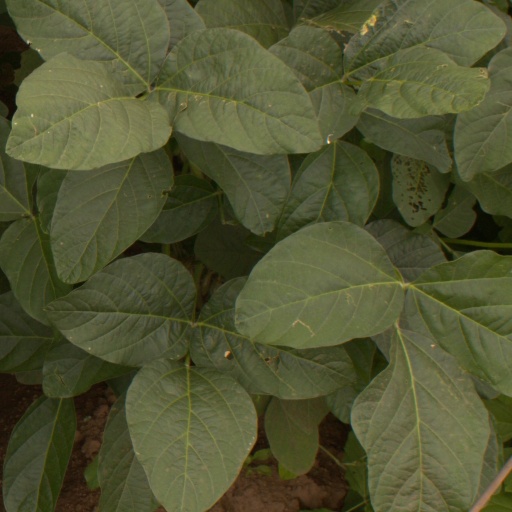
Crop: soybean